Question: Please indicate a possible affordance area of the bench that can be used for sitting on
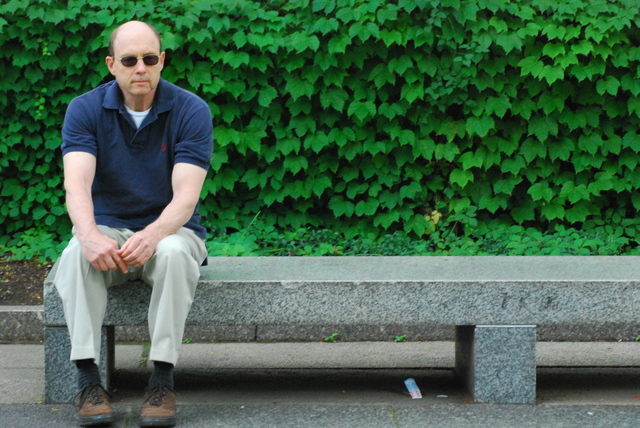
Answer: [41.037, 244.305, 633.159, 290.841]